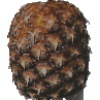
Label: Pineapple 1